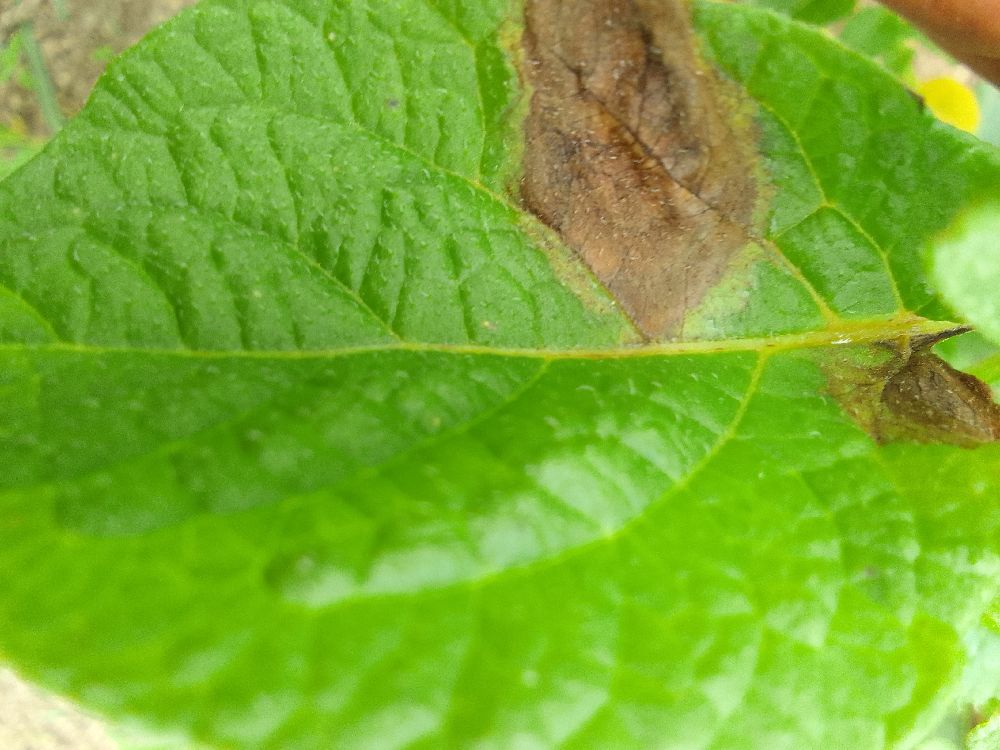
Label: Late blight